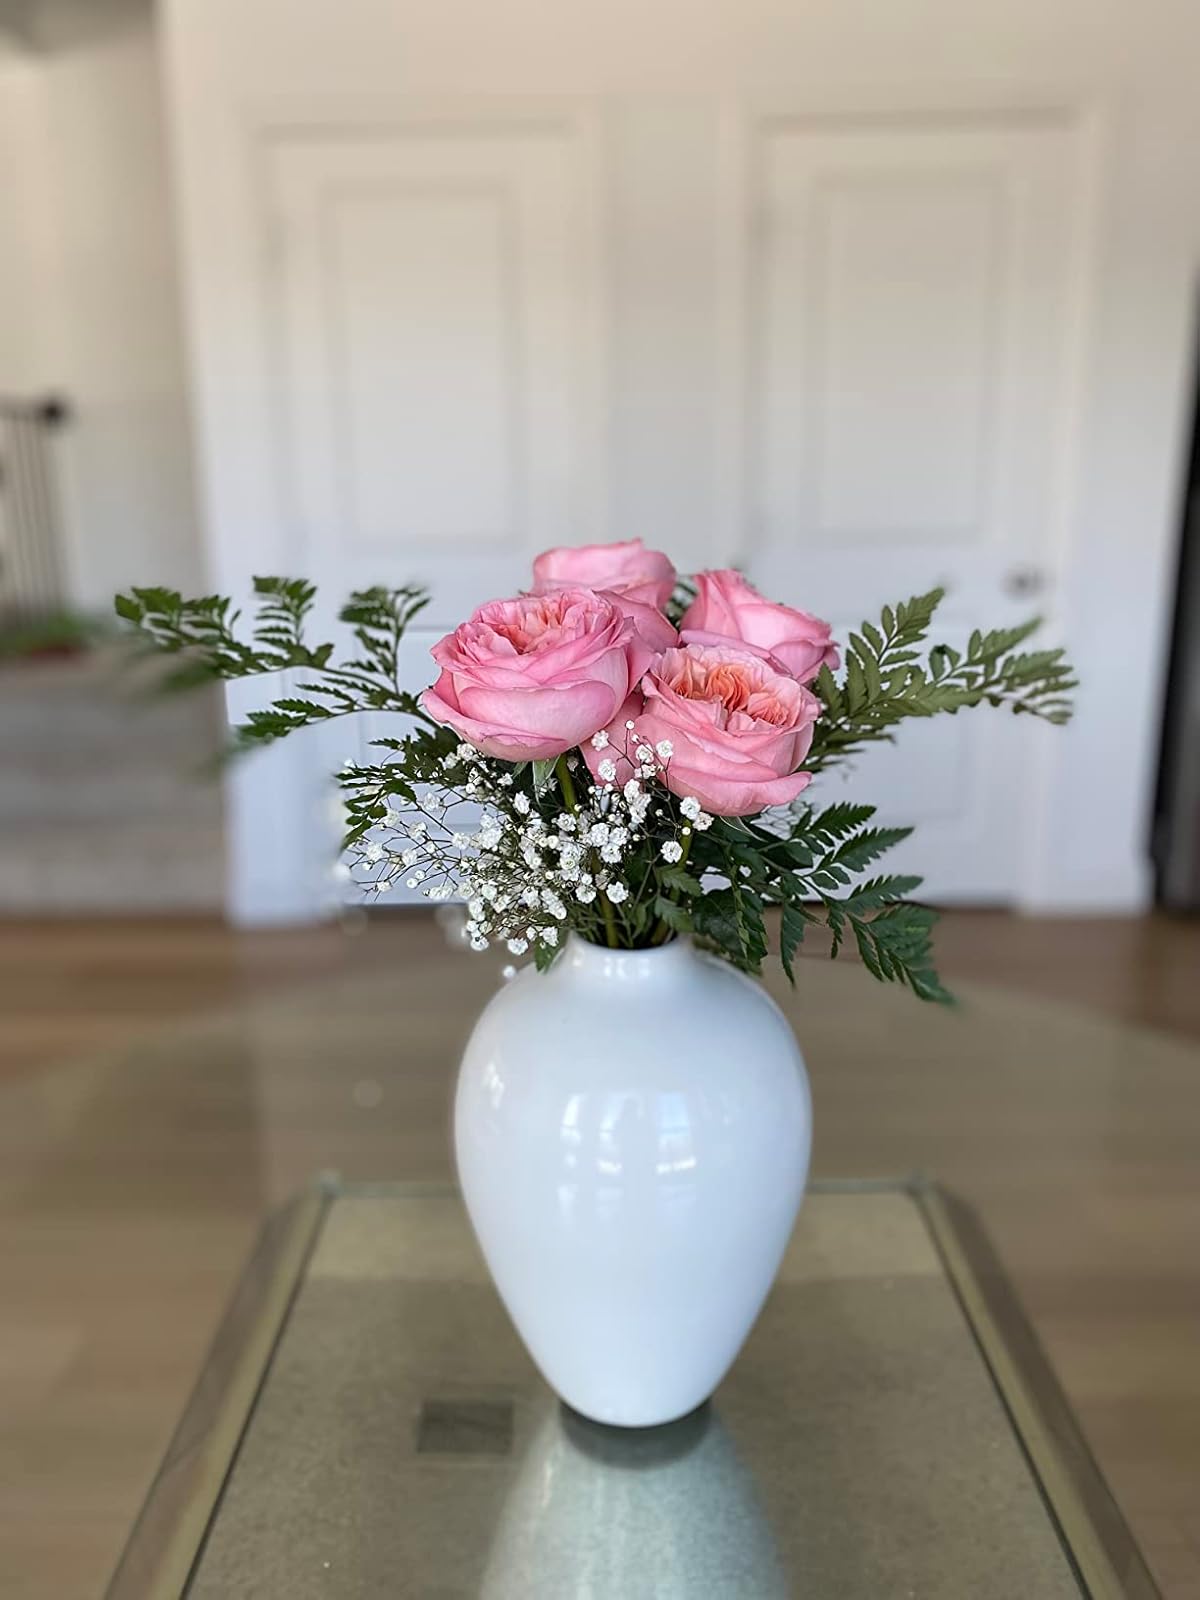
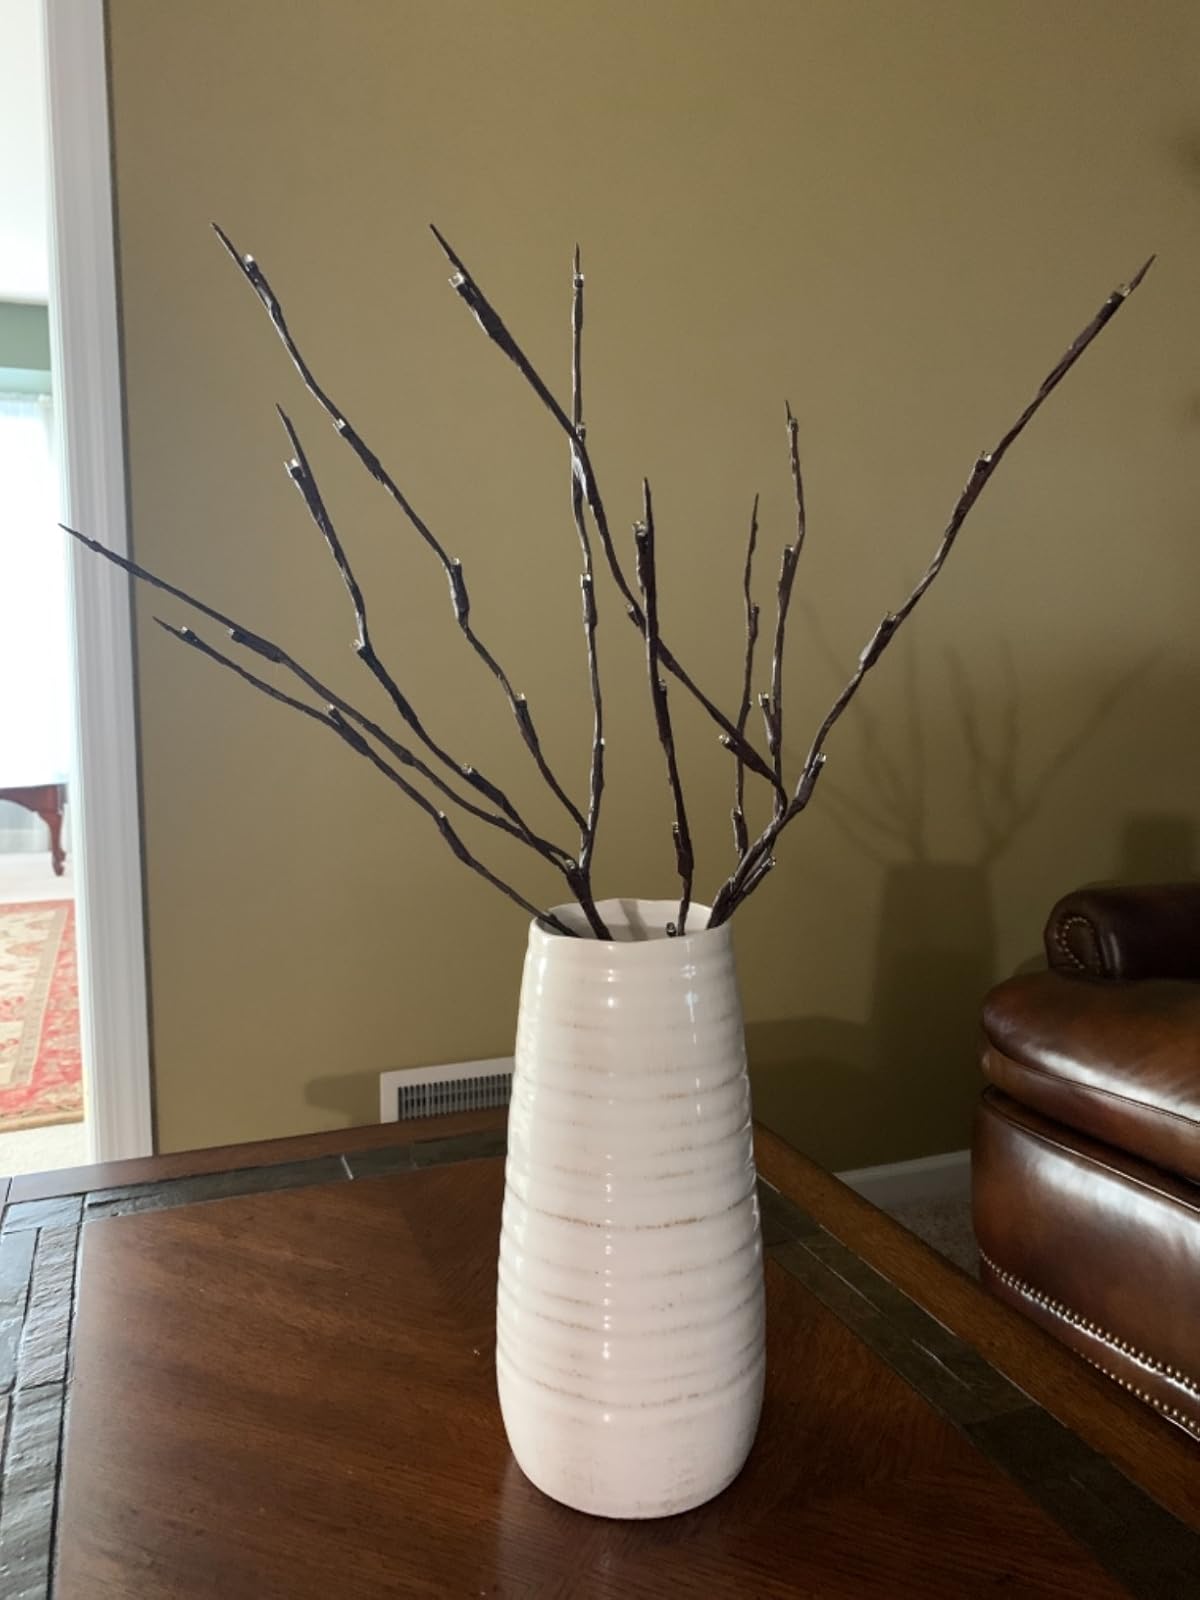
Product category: vase
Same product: no